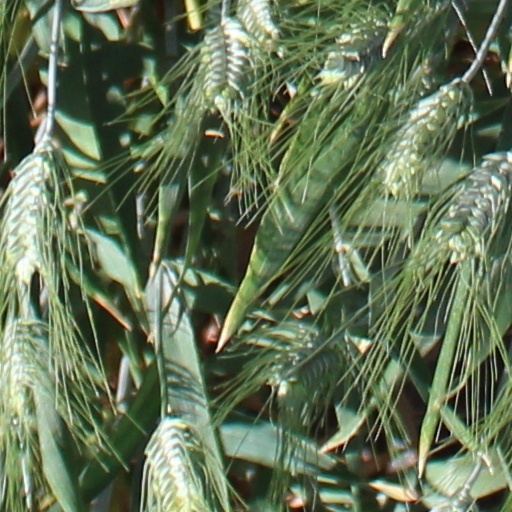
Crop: wheat